Anvers Island

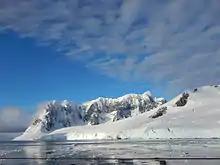
Neumayer Channel shown here, separates Anvers Island from Wiencke Island and Doumer Island to the east

The Palmer Station on Anvers Island is located at and is Antarctica's only U.S. station north of the Antarctic Circle. Construction finished in 1968. Around 50 people can inhabit Palmer Station at one time. The station is named for Nathaniel B. Palmer, likely to have been one of the first three persons to see Antarctica. There are science labs in the station, as well as a dock.